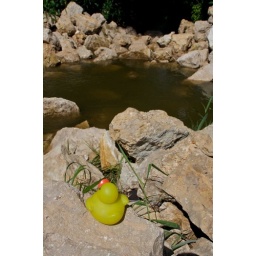
The duck is sitting along the water hoping to see a fish swim by - so far nothing.